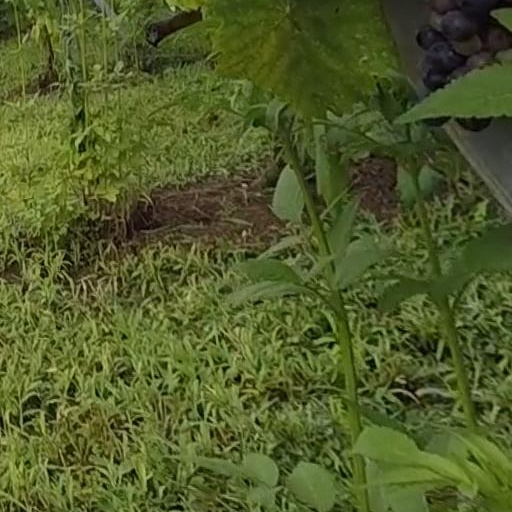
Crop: grape